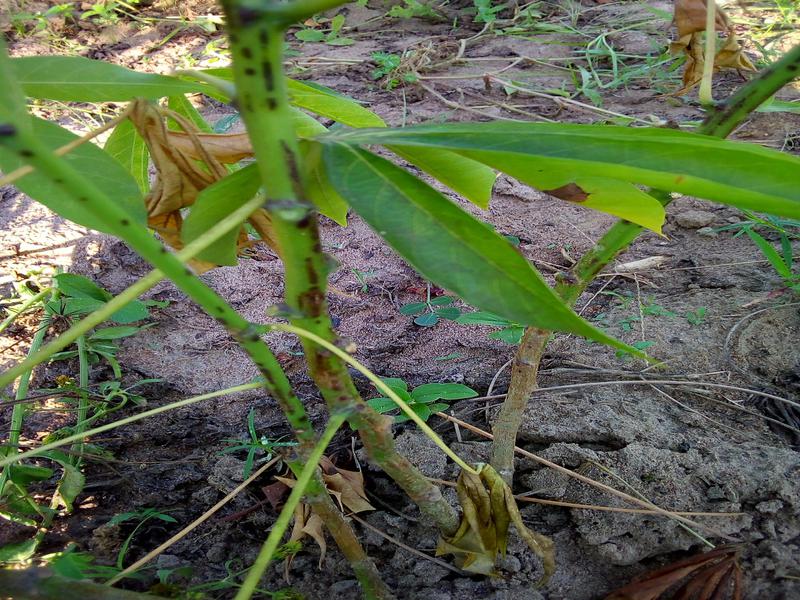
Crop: cassava
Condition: brown_streak_disease